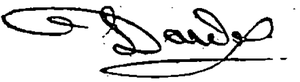
Signature de l'architecte René Dardel.
René Dardel, né le 10 octobre 1796 à Lyon et mort le 25 septembre 1871 à Condrieu, est un architecte français. Il devient architecte de la ville de Lyon de 1830 à 1851 et architecte en chef de l'agglomération lyonnaise jusqu'en 1854. Il est aussi élu deux fois conseiller général du Rhône.